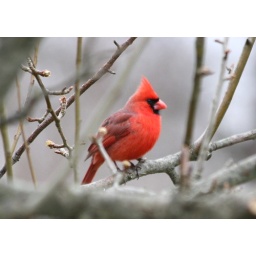
The pear tree is in the right spot for our bird visitors. Please no invites to award groups.